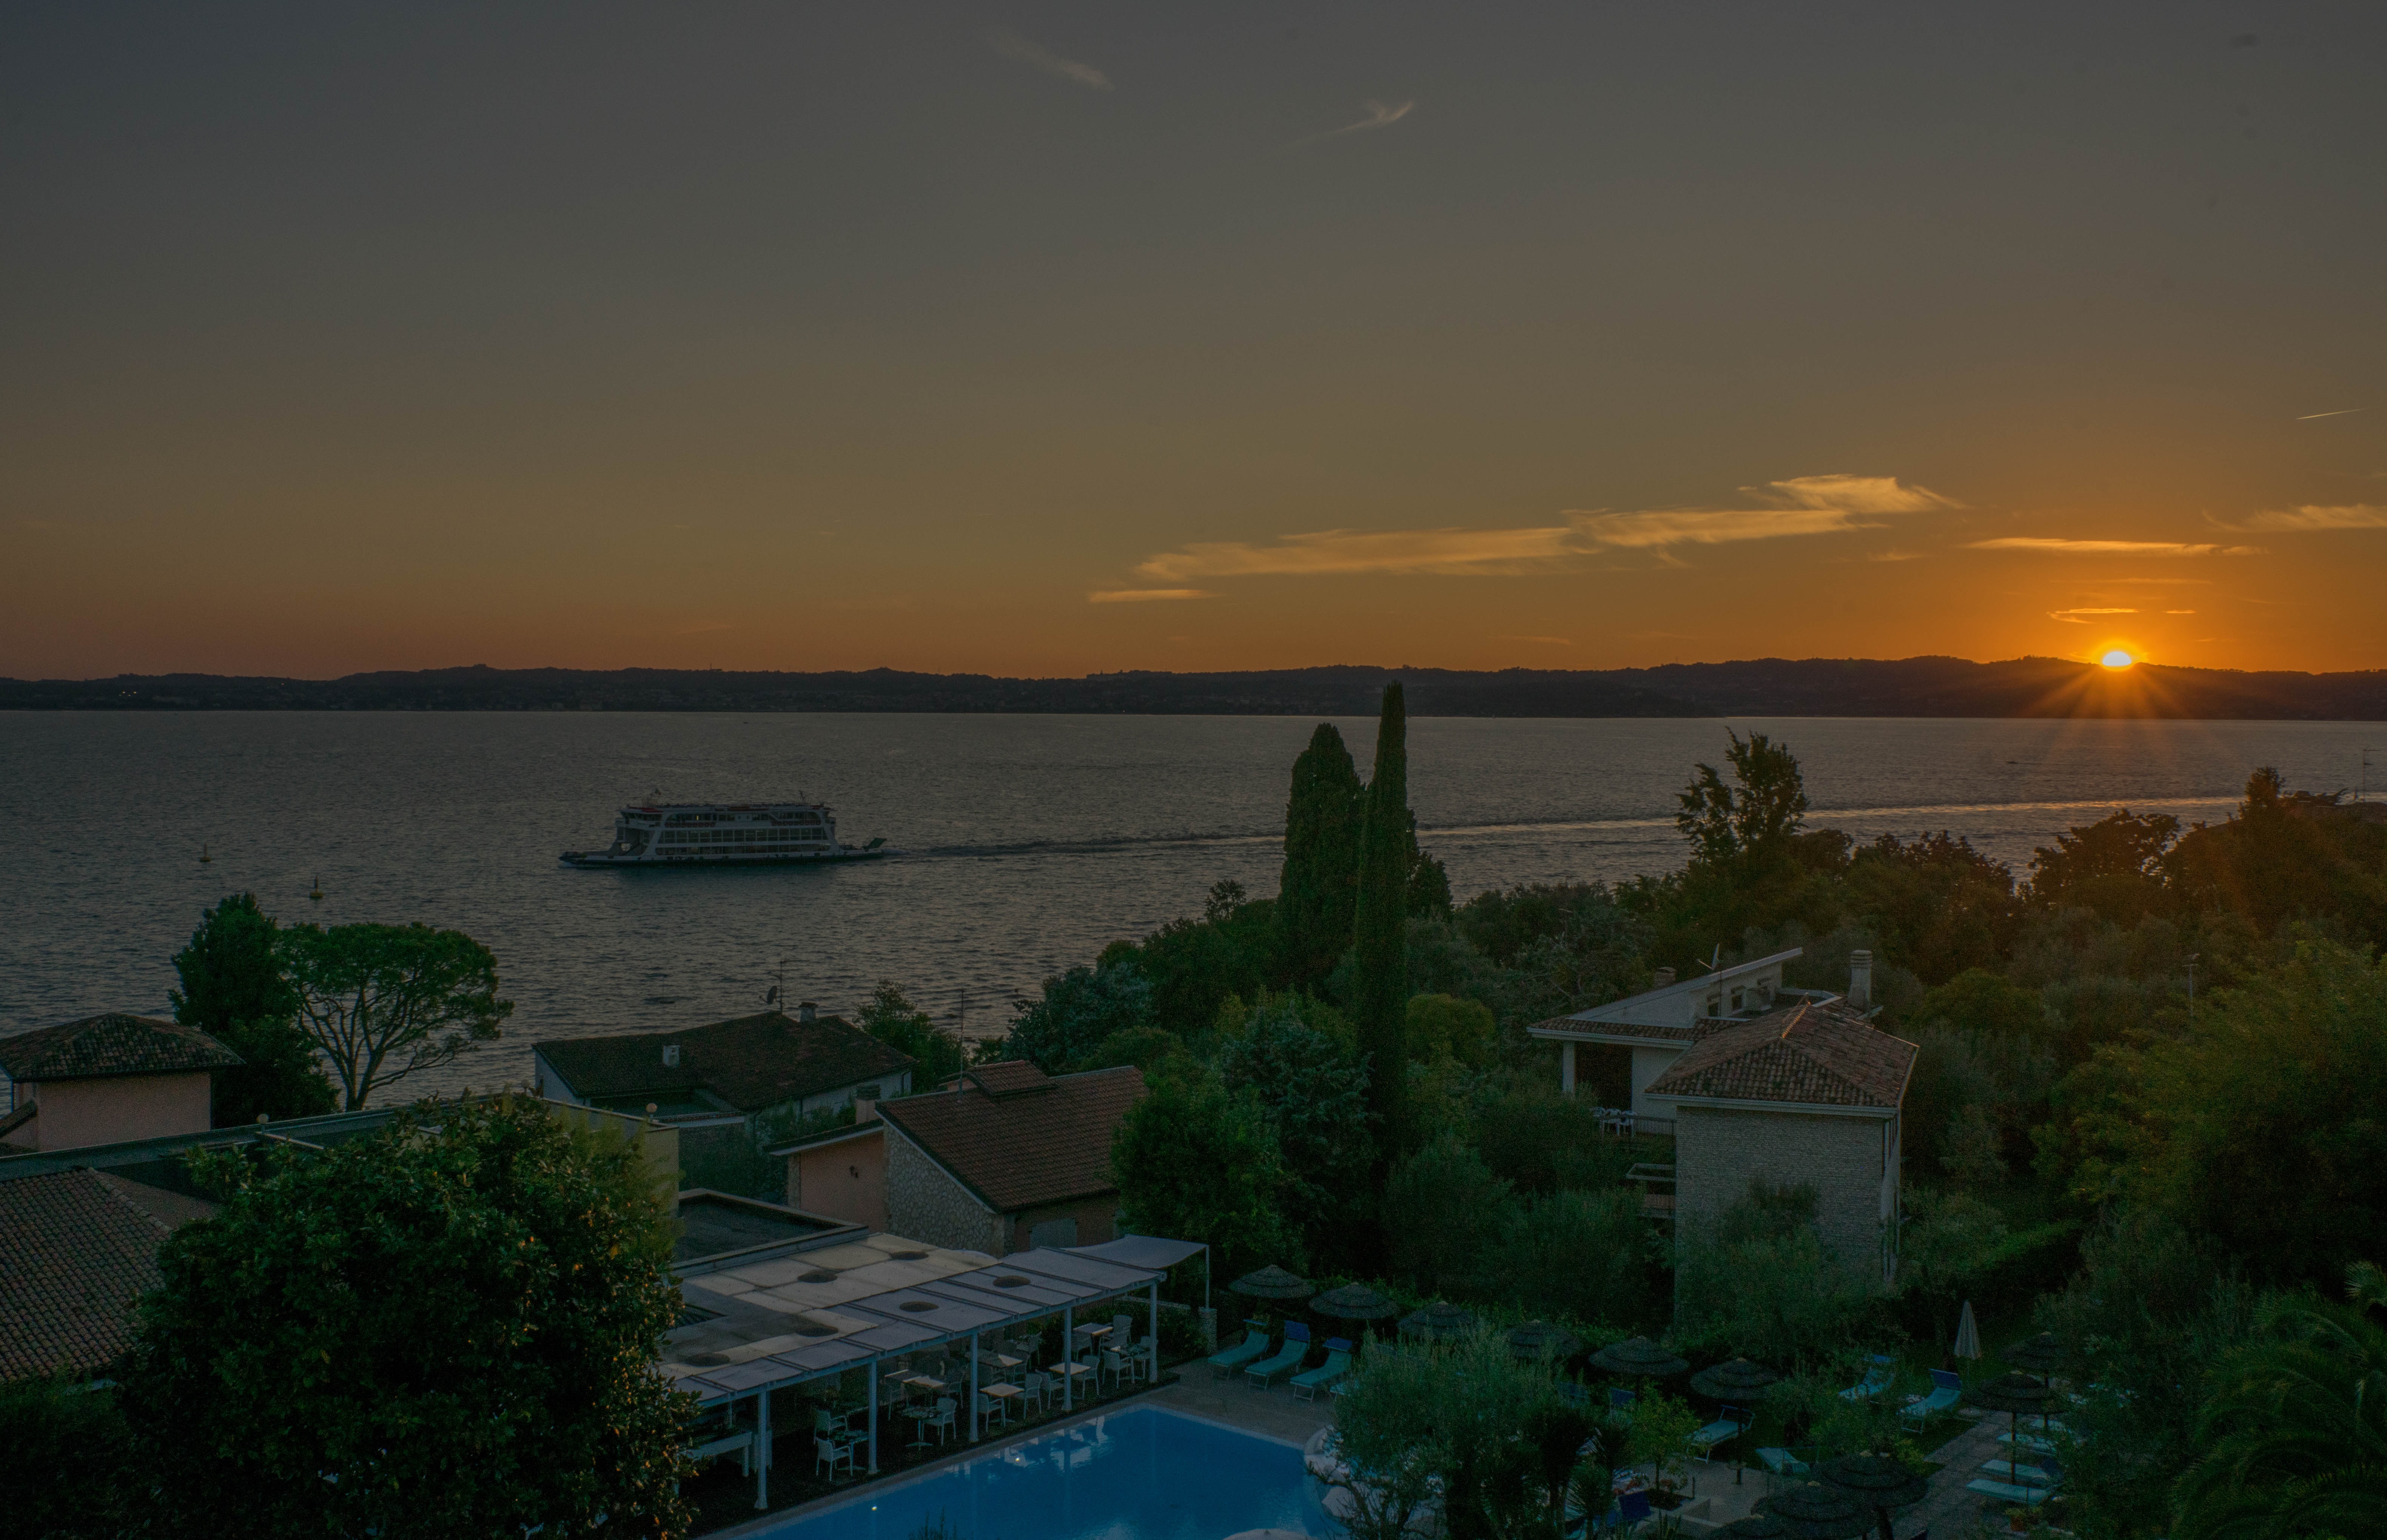
beach, landscape, sea, coast, water, ocean, sunrise, sunset, morning, shore, town, view, dawn, summer, vacation, travel, dusk, evening, scenery, bay, italy, blue, tourism, lombardy, lake garda, sirmione